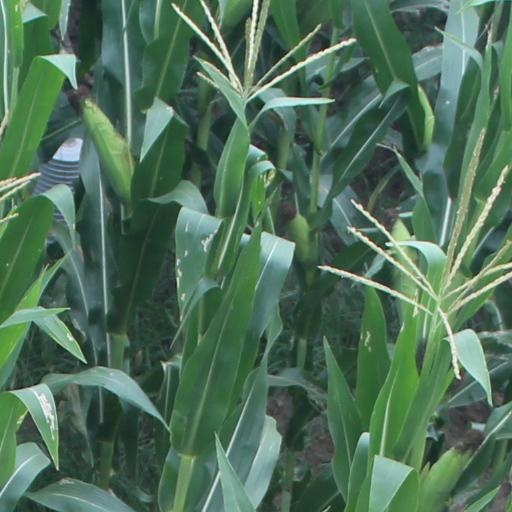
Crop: maize; corn